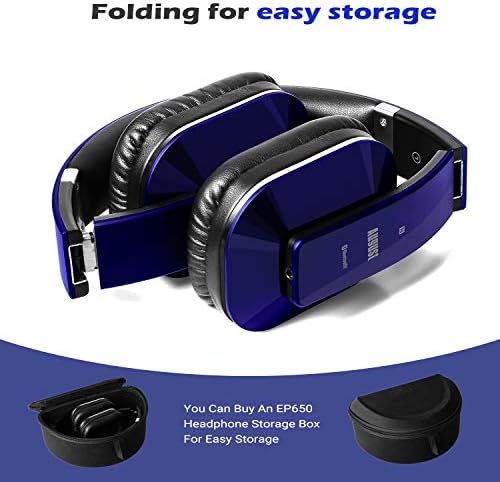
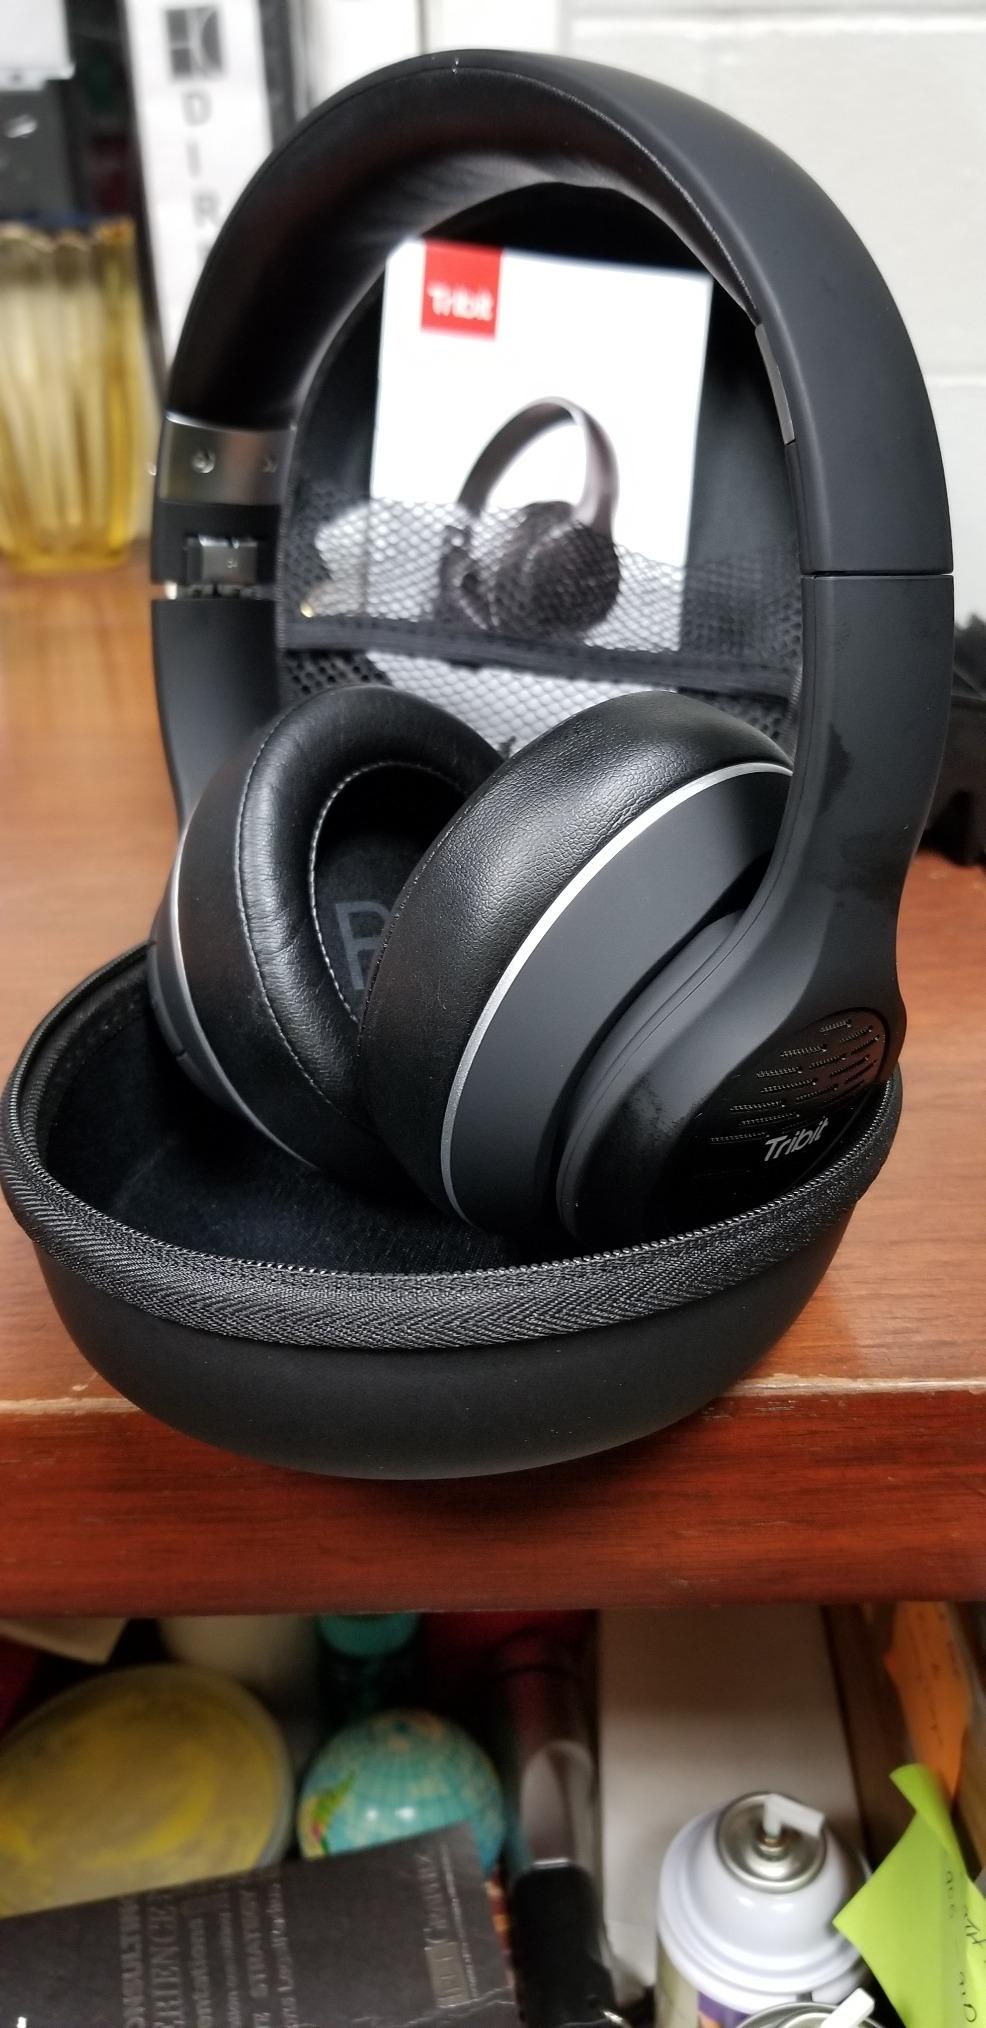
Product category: headphones
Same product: no